Jesús Carranza, Veracruz

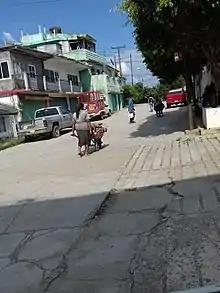
Jesus Carranza Veracruz municipio Mexico (14)

Jesus Carranza is located in the foothills of the Sierra Madre Oriental. It has a tropical climate and big rivers, and has an average temperature of 27 degrees Celsius, with rains in November that can last for 30 days straight and a dry season in April, although climate change and land deterioration can cause large floods and an extended dry season that can kill ranch animals and wildlife.